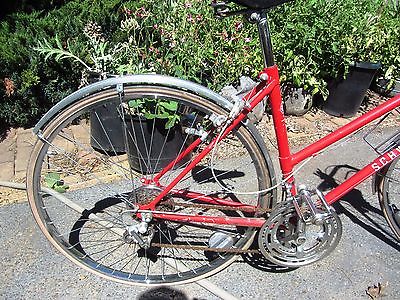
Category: bicycle